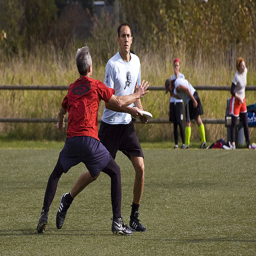
A couple of men on a field with a Frisbee.
.Two men playing Frisbee in a large field.
Man in red shirt standing in front of a man holding a frisbee.
Two men running together on a grass field.
Men are playing with a frisbee in a field.